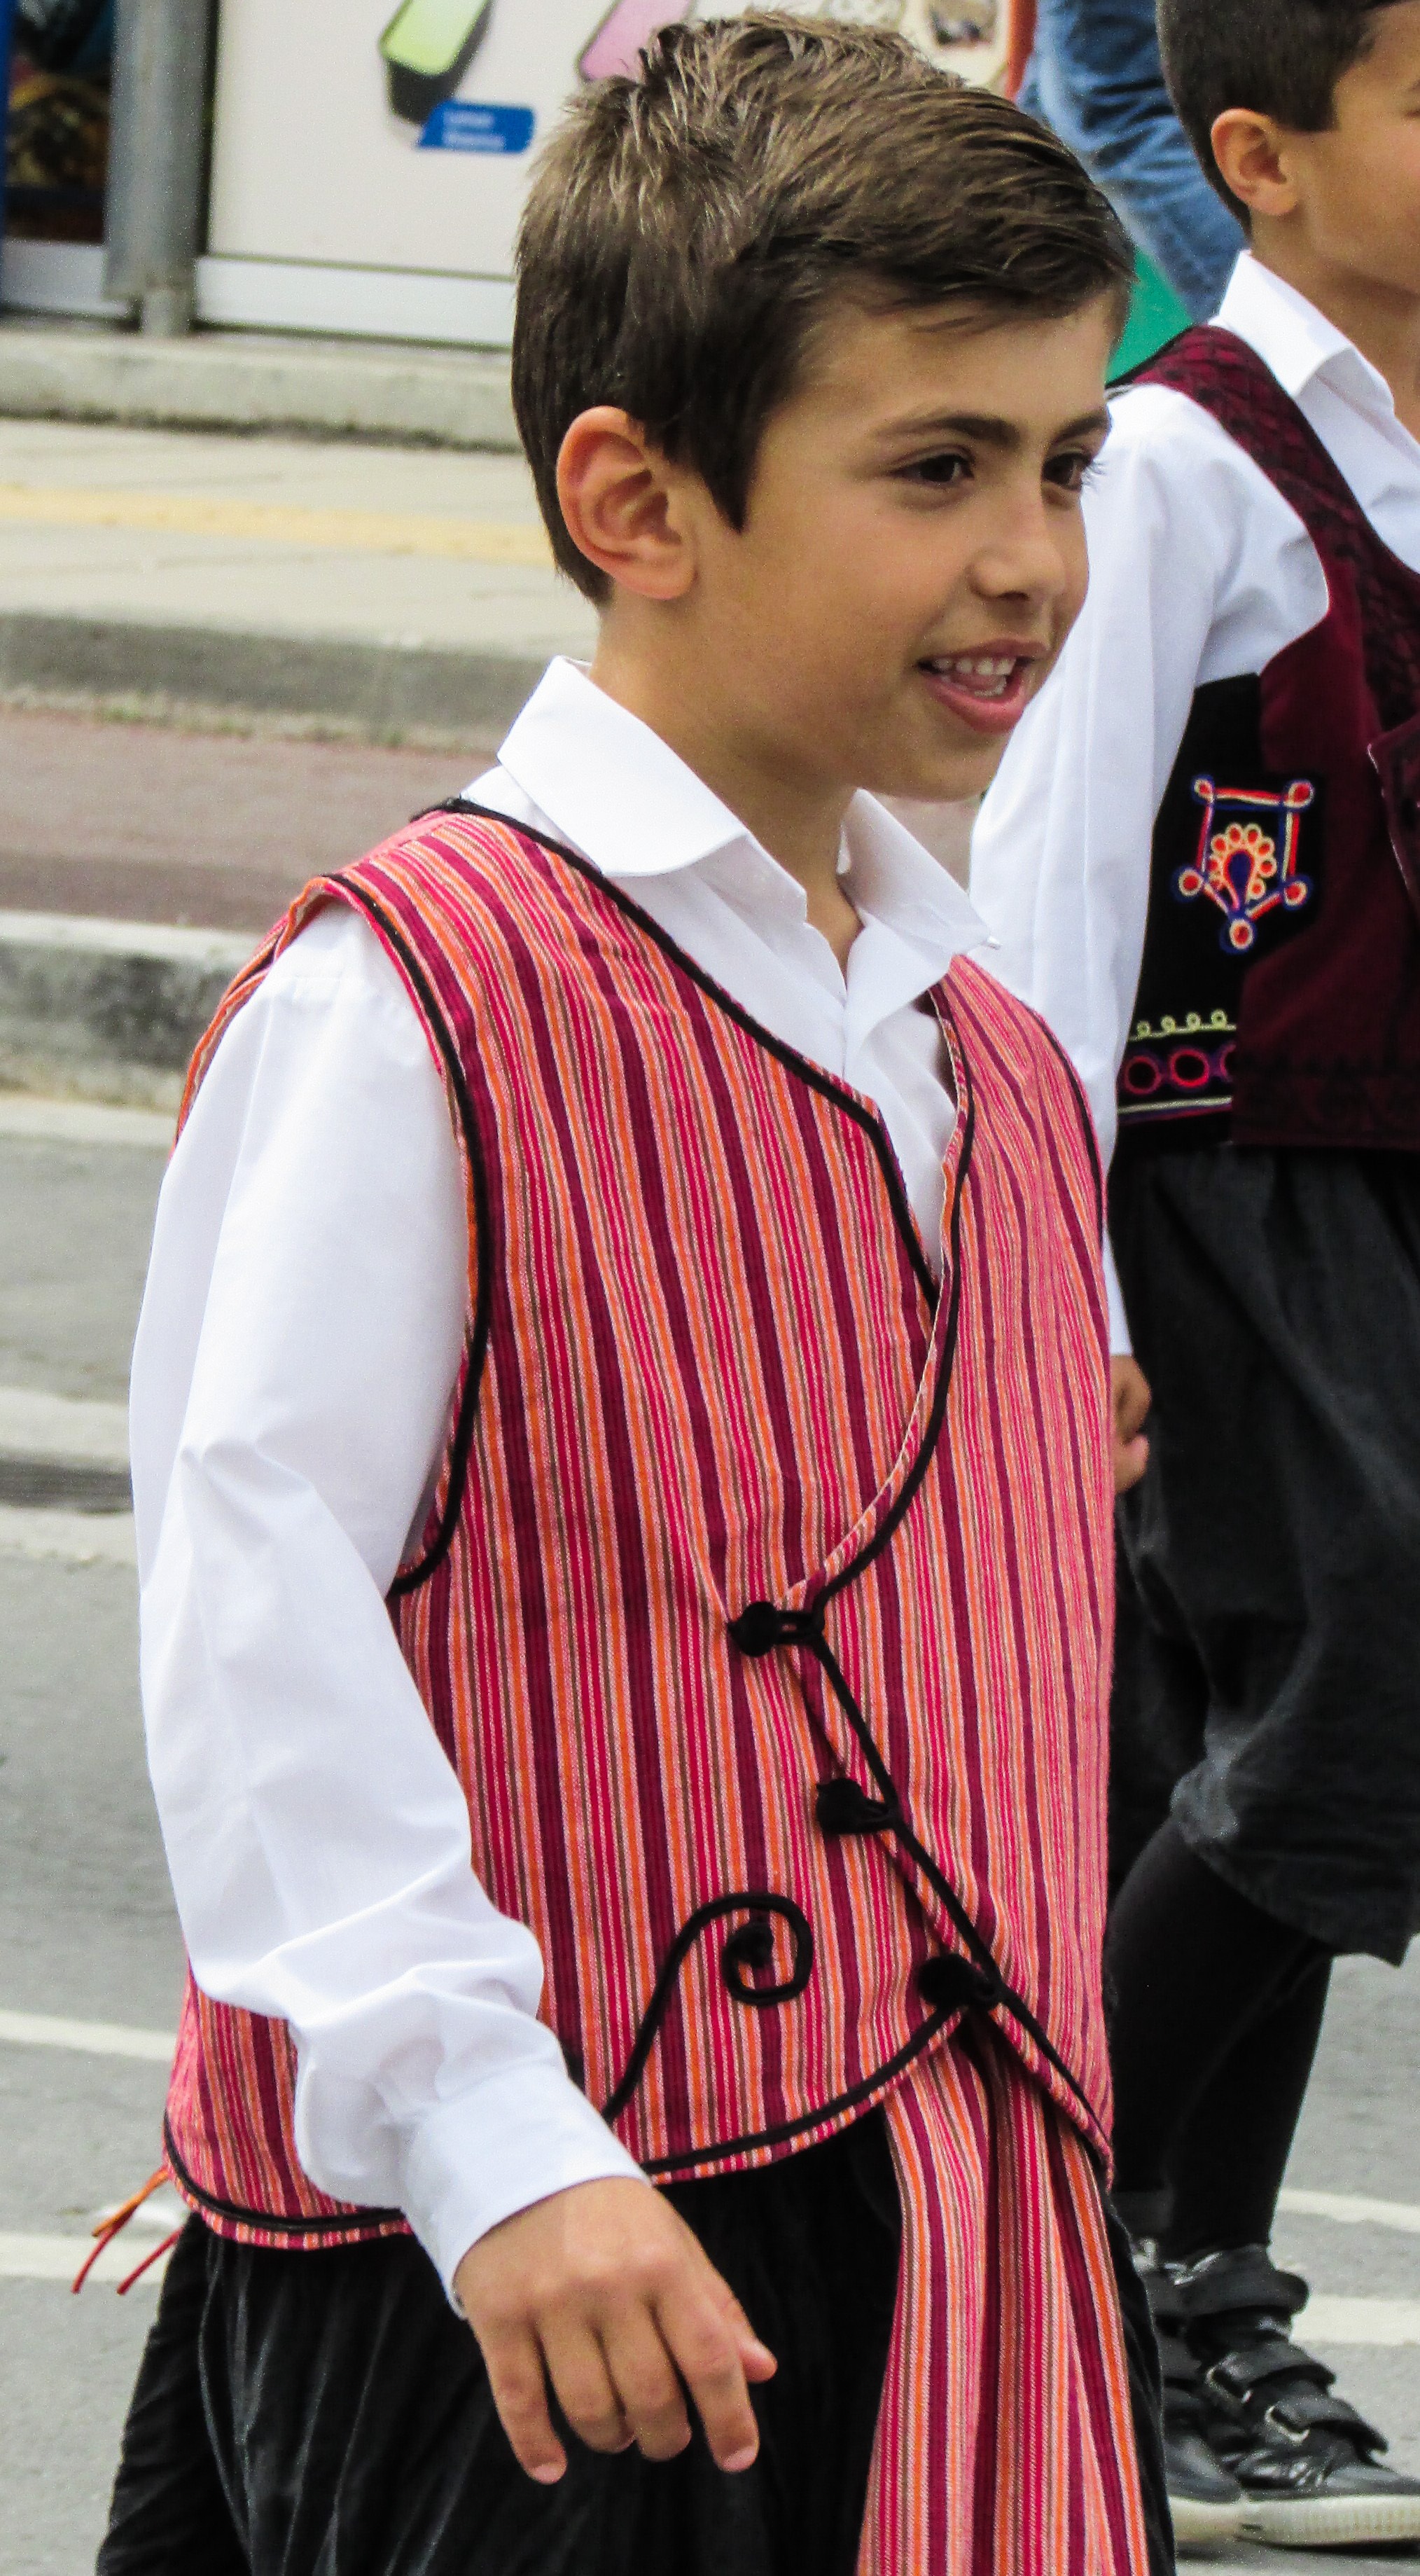
boy, child, clothing, parade, costume, traditional, cyprus, marching, greek independence day